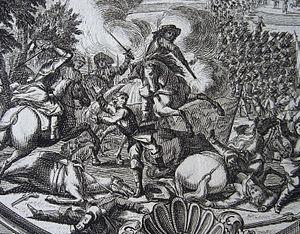
1701 est une année commune commençant un samedi.